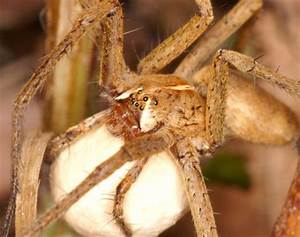
Label: spider